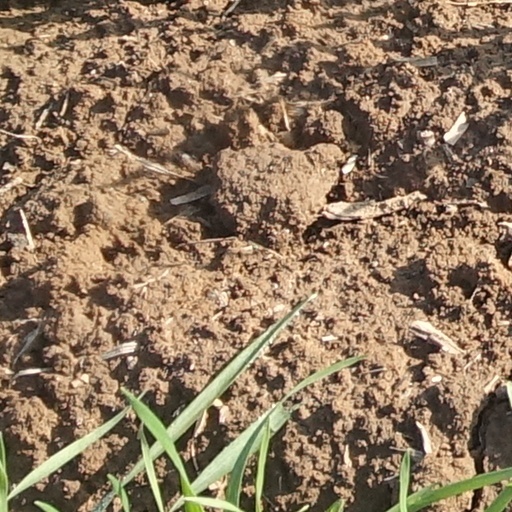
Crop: wheat